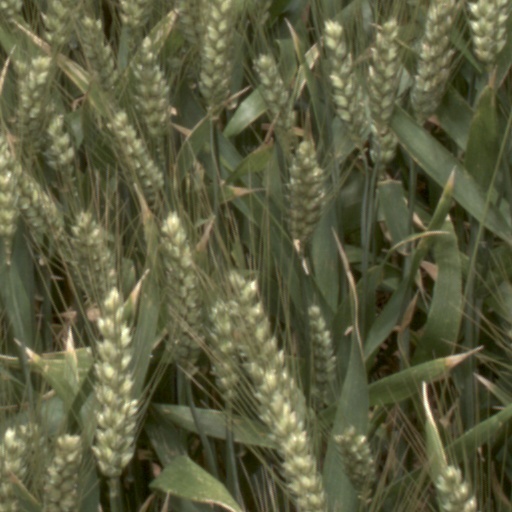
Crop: wheat